2012 Tour of California

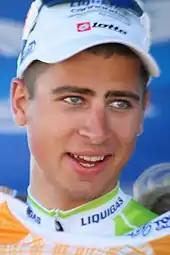
Peter Sagan on the podium after winning stage 2.

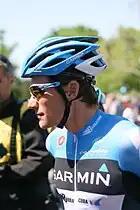
David Zabriskie dominated the fifth stage

For the first time in the race's history, the riders were set to climb Mount Diablo (Category 2) about midway through the course. The crowd of spectators was densely packed at that well-known landmark. Another crucial part of the journey was the Patterson Pass (Category 3), which summit is situated away from the finish line in Livermore. A breakaway composed of 4 men formed atop the first climb of the day, Calaveras Road (Category 4), including Sebastian Salas of whose team manager stated prior to the stage that their main objective was now the red jersey awarded to the best climber. Salas did exactly what his team had planned, raking in enough points to take the lead in the King of the Mountains competition. The peloton got back to the break with to race, and they prepared for a bunch finish as they descended towards the line. Heinrich Haussler led the sprint, but was passed shortly before the finish by the winner of the first 2 stages, Peter Sagan of . Sagan stated after his third consecutive success that he was surprised to be a part of the finale since the Patterson Pass' climb was a steep one and was situated very close to the end of the race.